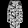
Label: Coat